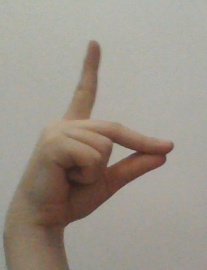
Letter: ta